Chapultepec

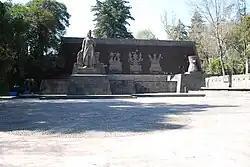
Nezahualcoyotl Fountain in Chapultepec Park

The Chapultepec Zoo is the most visited attraction of the park, especially on Sundays. It is estimated that half of all park visitors come to the zoo. The zoo was established by Alfonso L. Herrera, a biologist, and opened in 1924. Herrera's intention was to reestablish the zoo tradition of the old Aztec emperors and improve upon it. He began with species native to Mexico and then added others from the rest of the world. He modeled the zoo after the Bioparco di Roma in Rome, Italy. Between 1950 and 1960, the zoo expanded and added new species. In 1975, the zoo obtained two pandas from China. Since then, at least eight panda cubs have been born at the zoo, making it the first institution outside of China to breed the species. From 1992 to 1994, the zoo was completely remodeled, categorizing exhibits by habitat rather than type of species. Some of the most important Mexican species at the facility include a rabbit native to only a few volcanoes in Mexico, the volcano rabbit, the Mexican wolf, ocelot, jaguar and axolotl. Today, it has 16,000 animals of 270 species, separated into four sections according to habitat: tropical forest, temperate forest, desert, and grassland. About one third of the animals are native to Mexico.